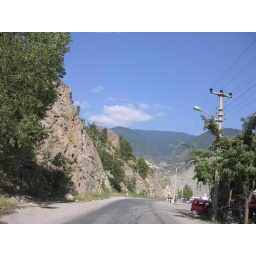
Artvin road in the mountains